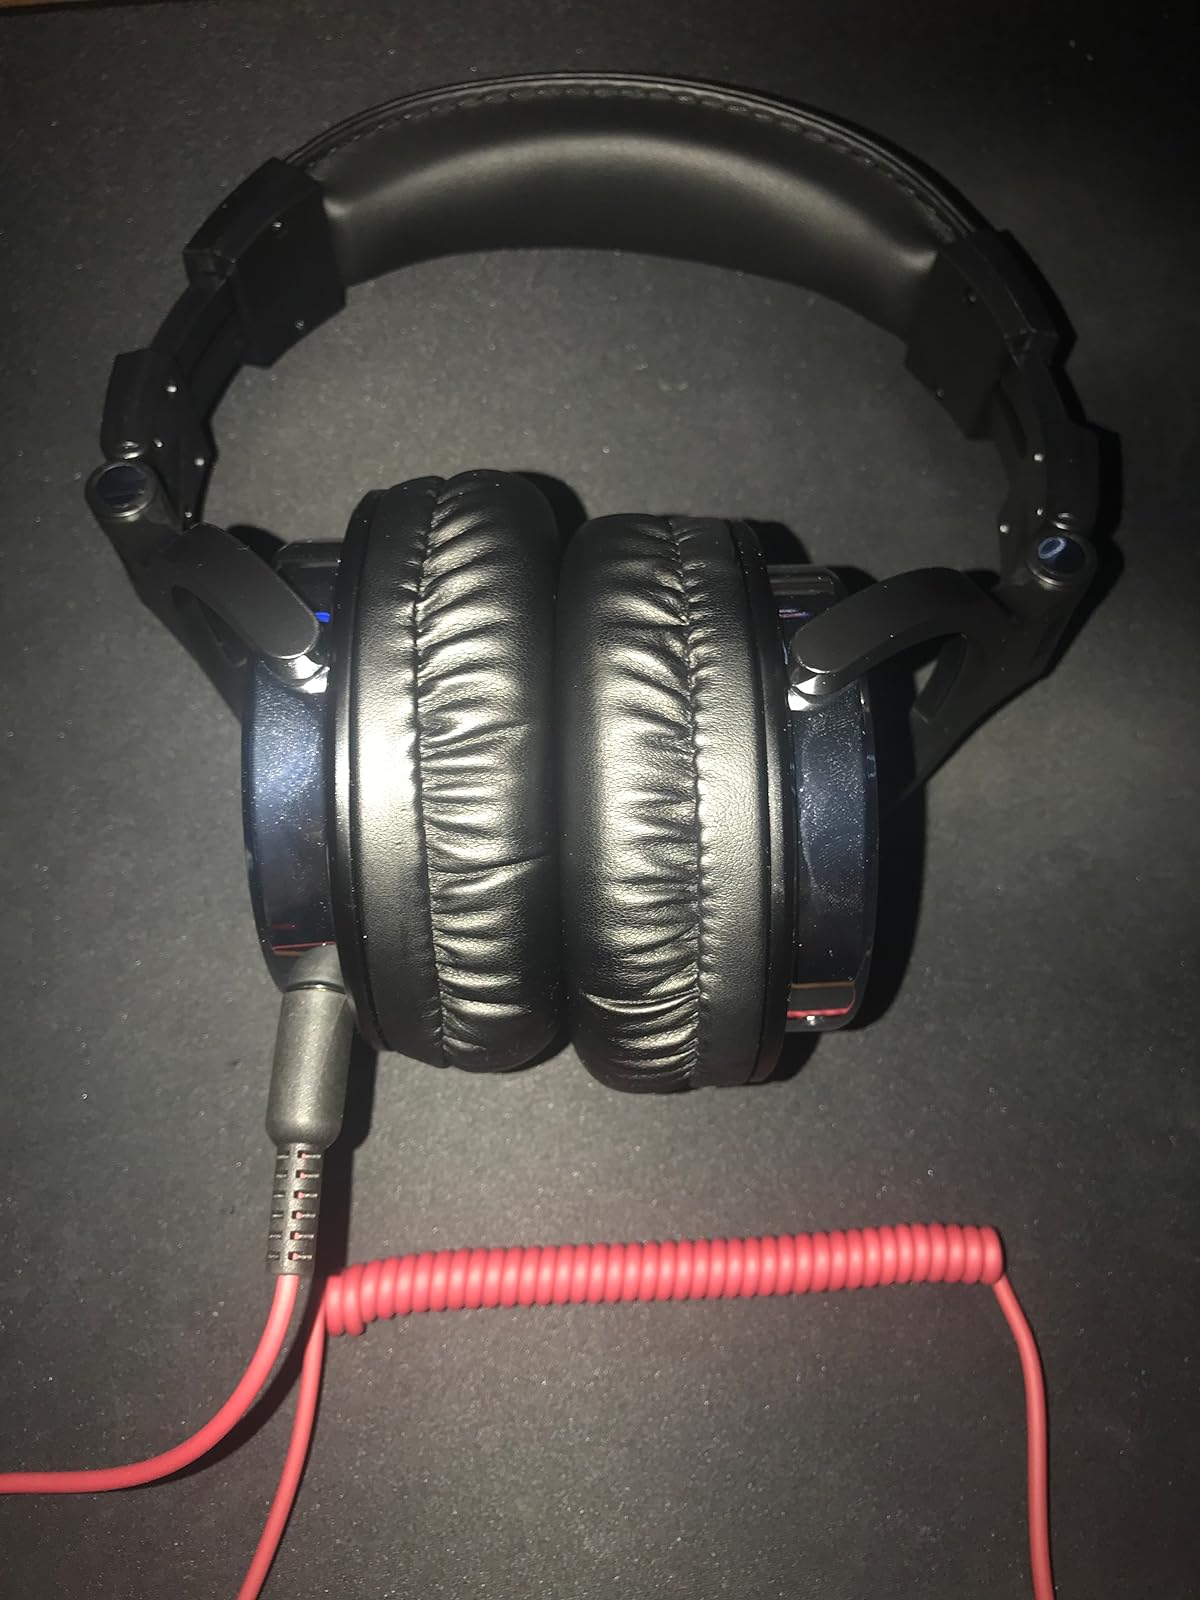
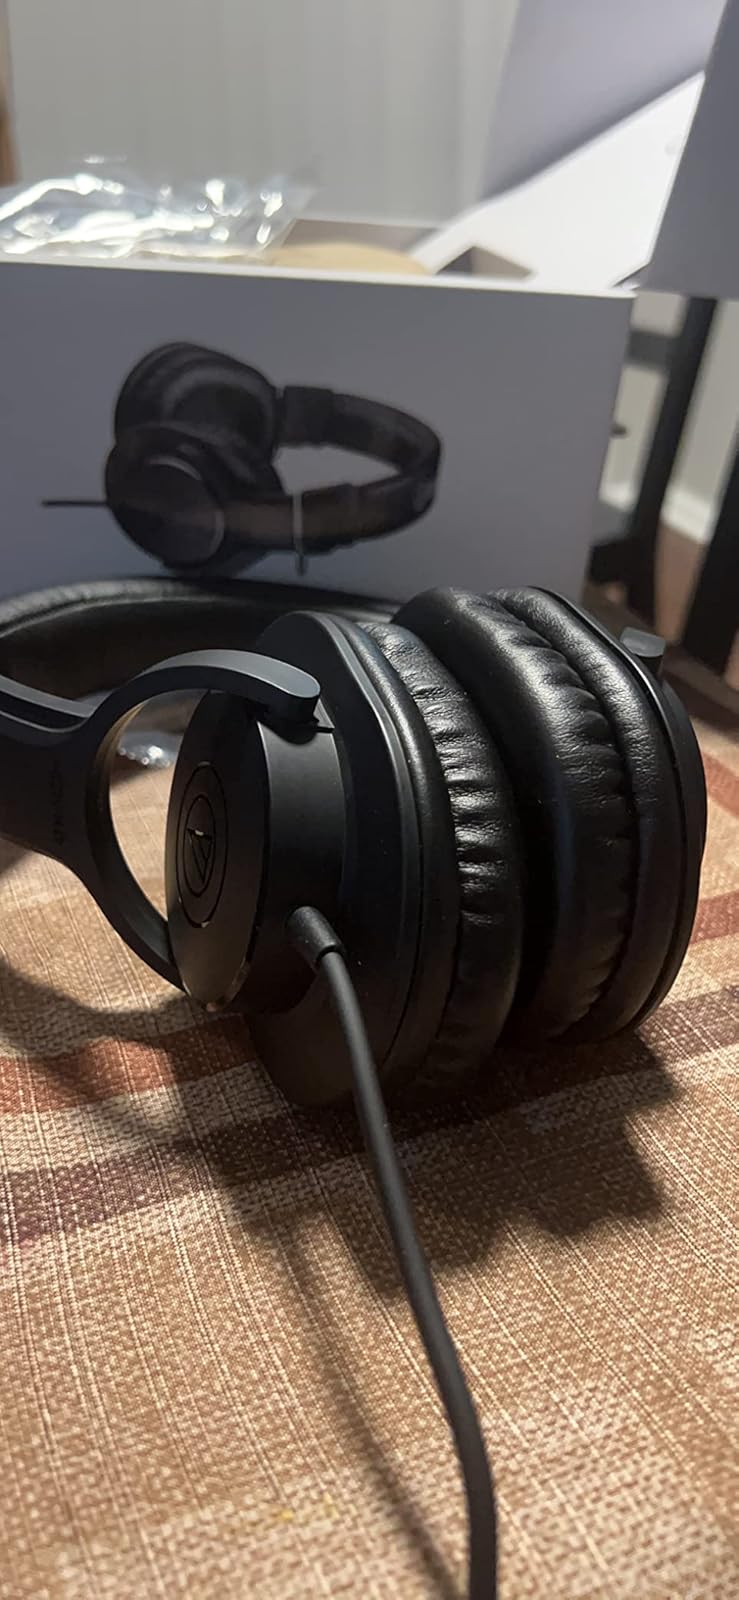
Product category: headphones
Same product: no